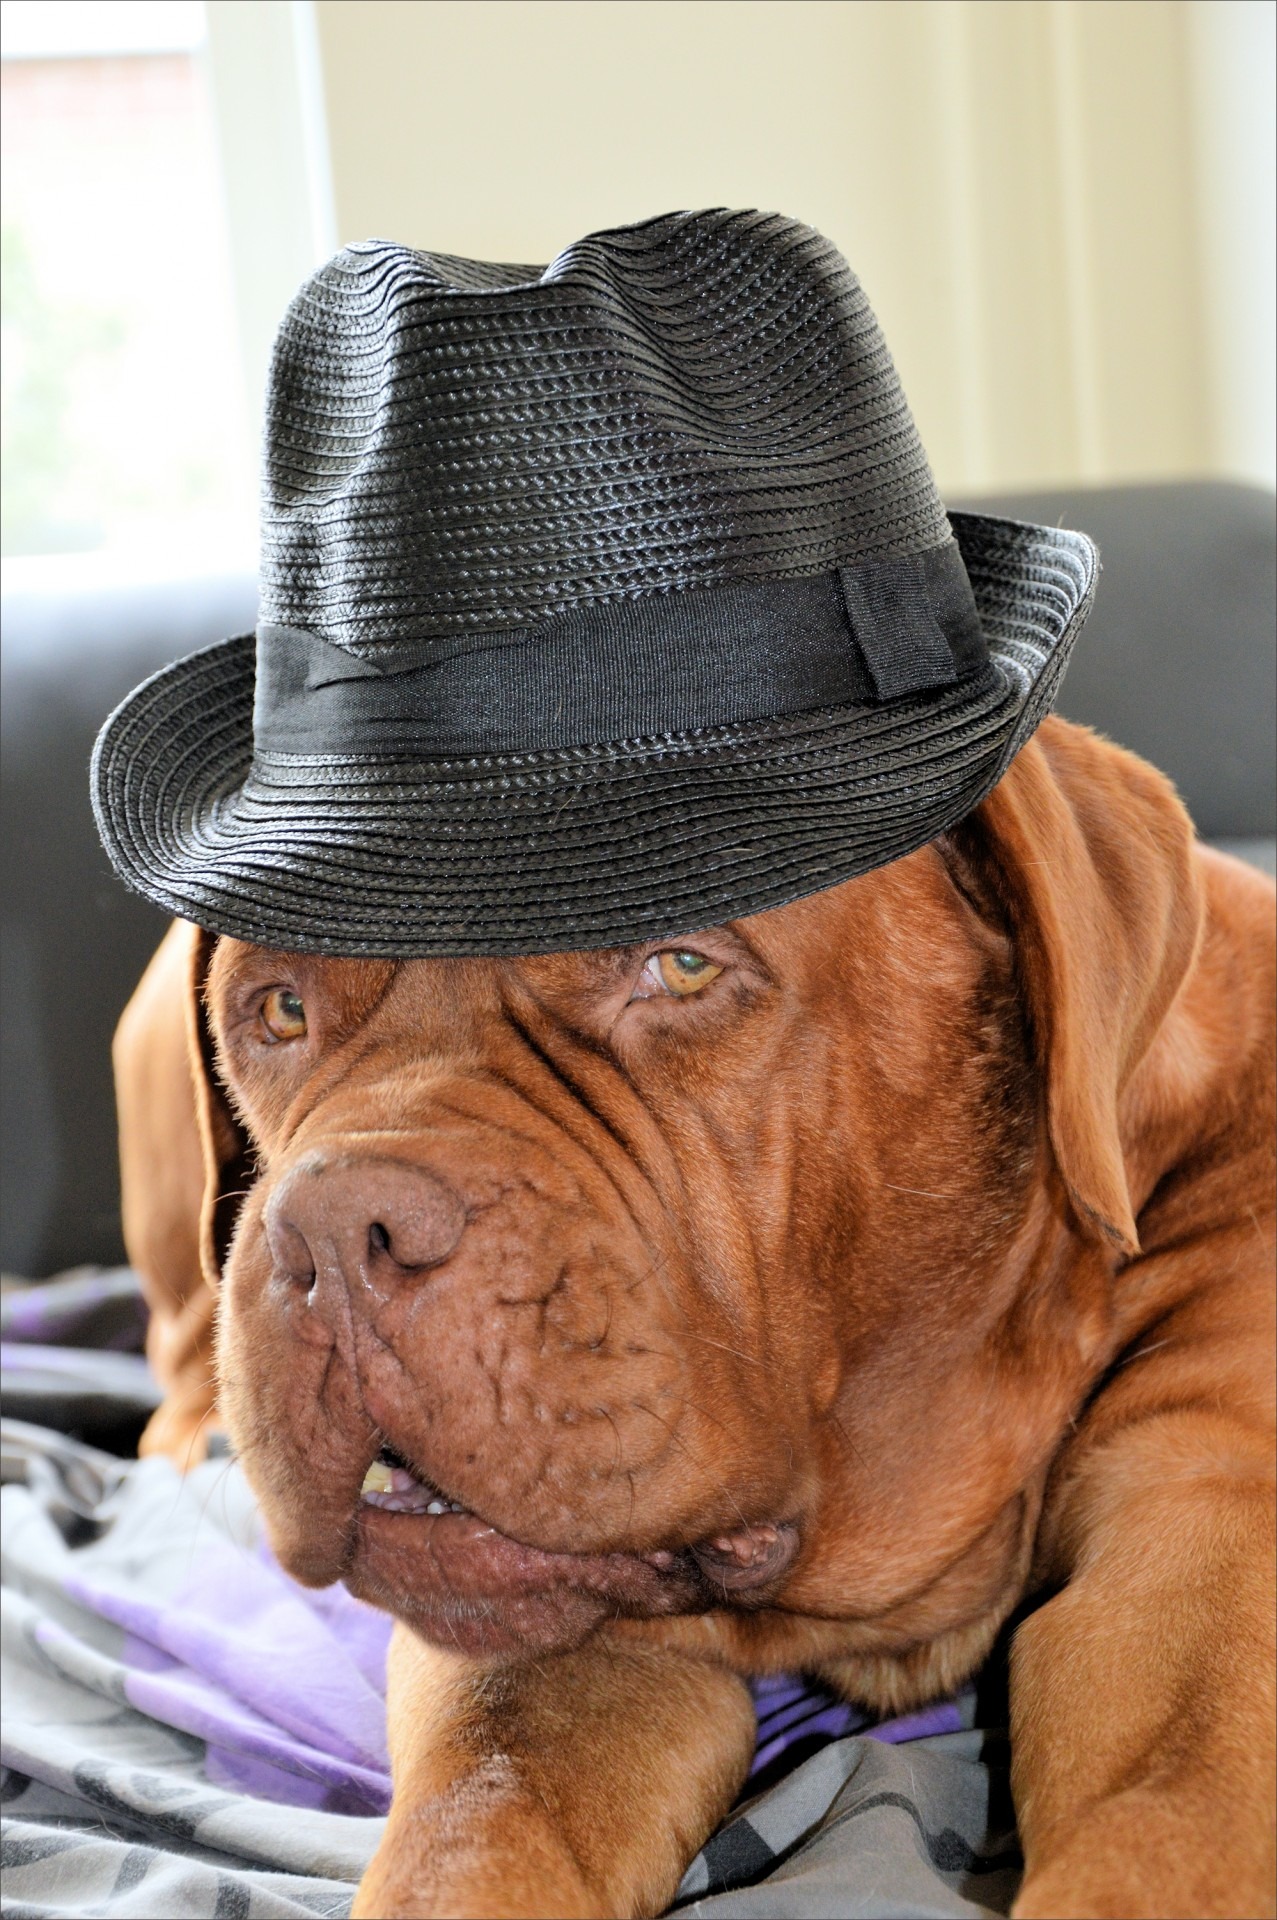
puppy, dog, animal, canine, pet, fur, young, sitting, mammal, hat, fun, vertebrate, domestic, adorable, doggy, dogue de bordeaux, dog like mammal